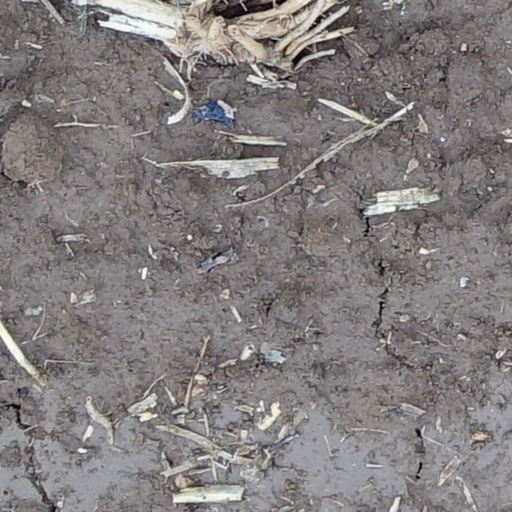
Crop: wheat